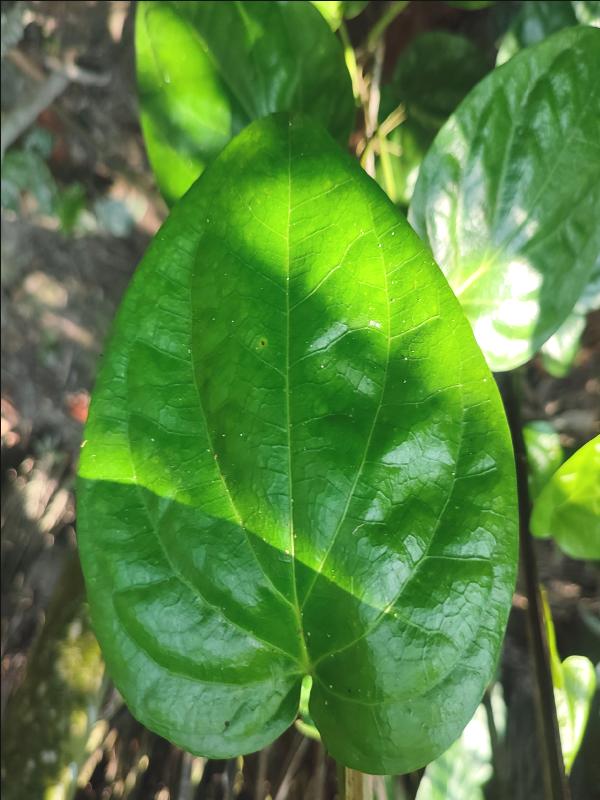
Label: Healthy_Leaf